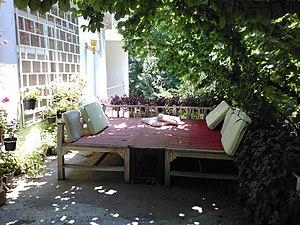
banc iranien (takht) à Mashad
Un banc est une pièce de mobilier, un siège allongé permettant à plusieurs personnes de s'assoir côte à côte. Il peut être avec ou sans dossier. On le trouvait dans l'habitat individuel, l'église, l'école, lieux où il a souvent fait place aux sièges individuels.